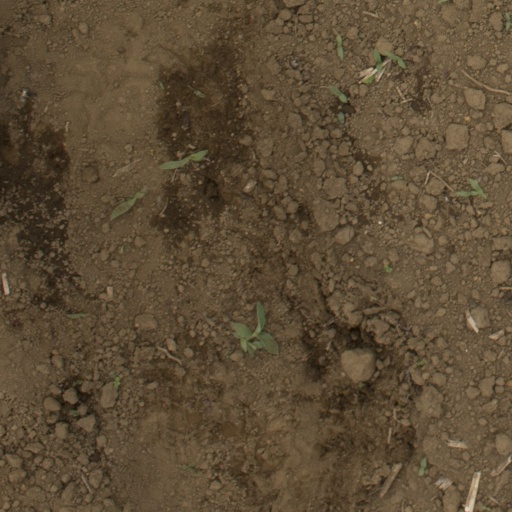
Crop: Jerusalem artichoke